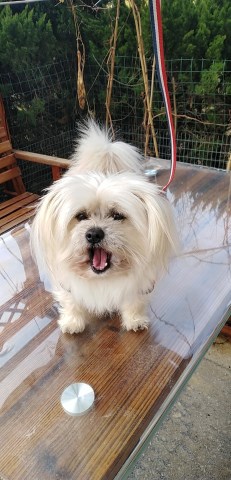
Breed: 806-n000129-papillon